E3 Series Shinkansen

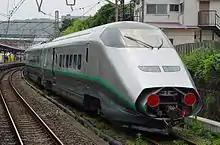
Set L53 on delivery from Tokyu Car in July 2005

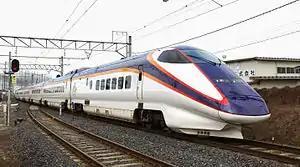
E3-1000 series set L54 in March 2015

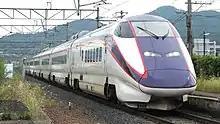
Reliveried E3-2000 series set L67 on a Yamagata Shinkansen "Tsubasa" service in September 2015

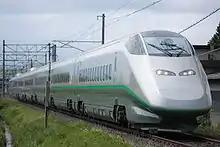
E3-2000 series set L67 in original livery in May 2009

The first of a fleet of twelve new E3-2000 series 7-car sets entered service on Yamagata Shinkansen "Tsubasa" services on 20 December 2008. The new fleet totally replaced the older 400 series trains by summer 2009. The new trains incorporate design improvements, including active suspension, full-color LED destination indicators, and AC power outlets in all cars. Seating capacity in cars 16 and 17 has been reduced by 4 (one row of seats) compared with the E3-1000 series to provide uniform seating pitch in all cars (seat pitch was previously reduced in non-reserved cars).